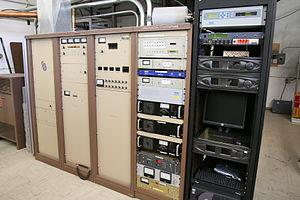
Un émetteur d’ondes radioélectriques est un équipement électronique de télécommunications, qui par l’intermédiaire d’une antenne radioélectrique, rayonne des ondes électromagnétiques dans l’espace hertzien.